Answer in natural language. Is black wooden dresser to the right of brown colour desk  shape square? Choose between the following options: no or yes
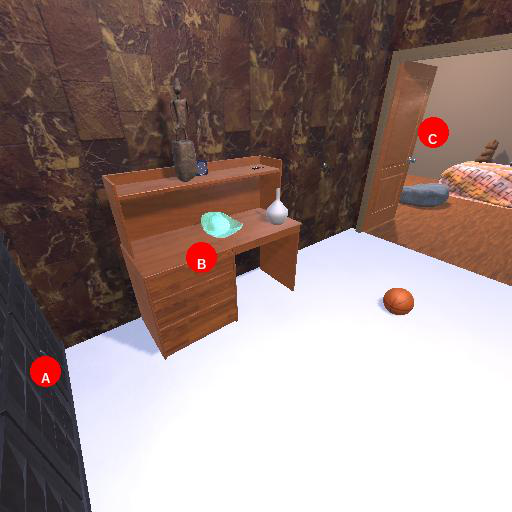
<answer>no</answer>